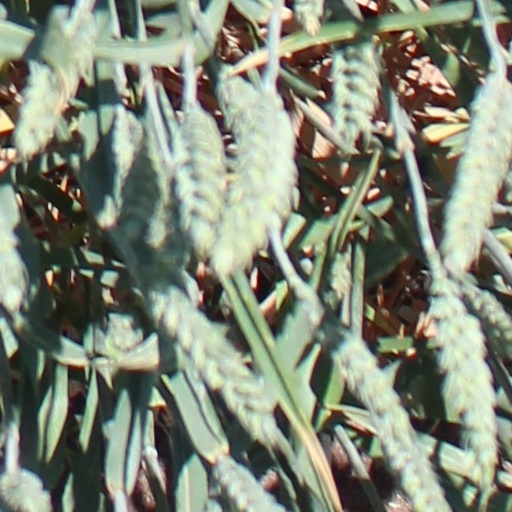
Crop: wheat